Starship Commander: Arcade

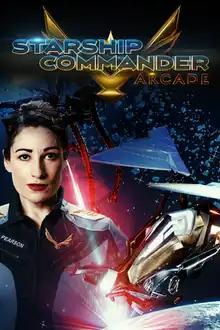
Steam Box Art

Starship Commander: Arcade a cinematic VR experience which allows players to have natural language conversations with the Non-player characters in the story in a sci-fi setting. Developed by Human Interact, a Champaign, Illinois based company, "Starship Commander" was announced on February 7, 2017 in conjunction with Microsoft. Due to the size of the VR market, Human Interact has released a smaller portion as an arcade release, with the larger Starship Commander game unclear if it will finish development.